EZAN

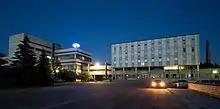
Ezan main building at 2011

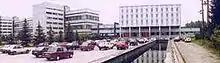
Ezan main building at 2002

Construction of the Experimental Factory of Scientific Engineering of the USSR began in 1970 according to the decision of the Council of Ministers. The plant began work in 1973. Initially, acting director of the organizing EFSE played one of the founders of Chernogolovka F. Dubovitsky.